Left- and right-hand traffic

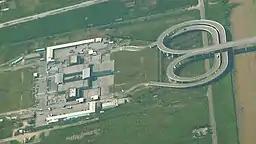
The Lotus Bridge exchanges between LHT in Macau and RHT in mainland China.

Brazil, a Portuguese colony until the early 19th century, had in the 19th and the early 20th century mixed rules, with some regions still on LHT, switching these remaining regions to RHT in 1928, the same year Portugal switched sides. Other Central and South American countries that later switched from LHT to RHT include Argentina, Panama, Paraguay, and Uruguay.